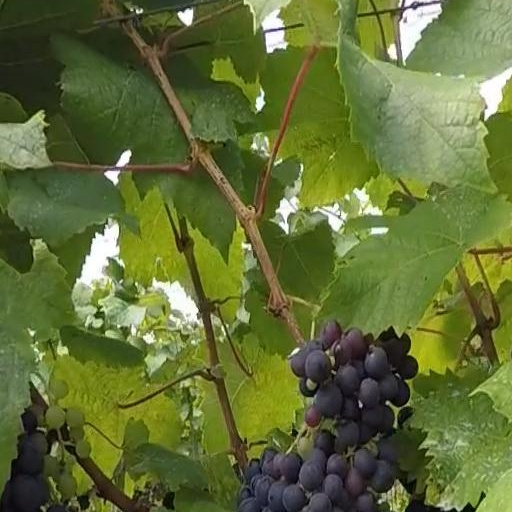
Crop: grape